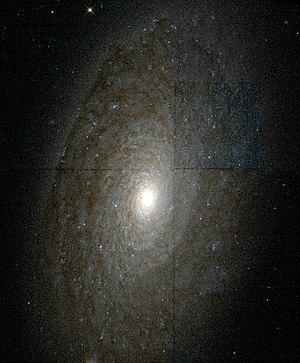
NGC 4380 est une galaxie spirale située dans la constellation de la Vierge à environ 44 millions d'années-lumière de la Voie lactée. Elle a été découverte par l'astronome britannique John Herschel en 1826.